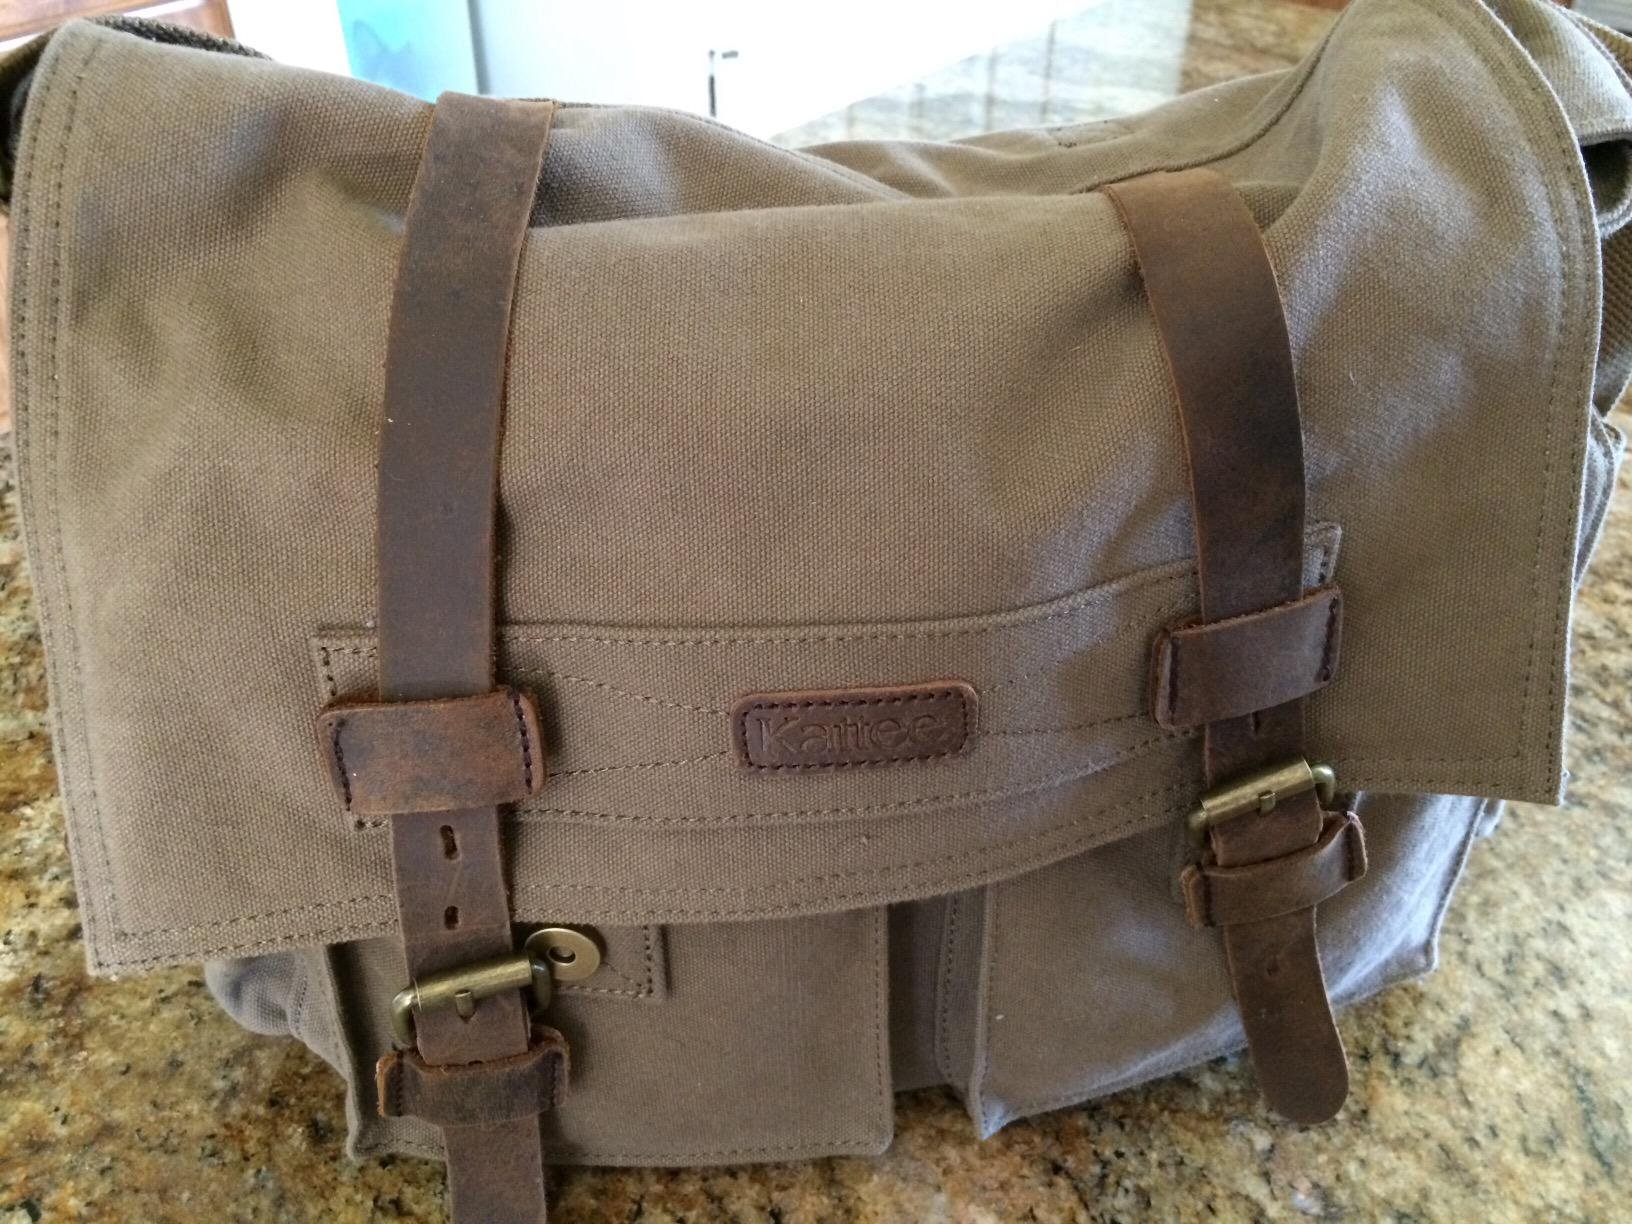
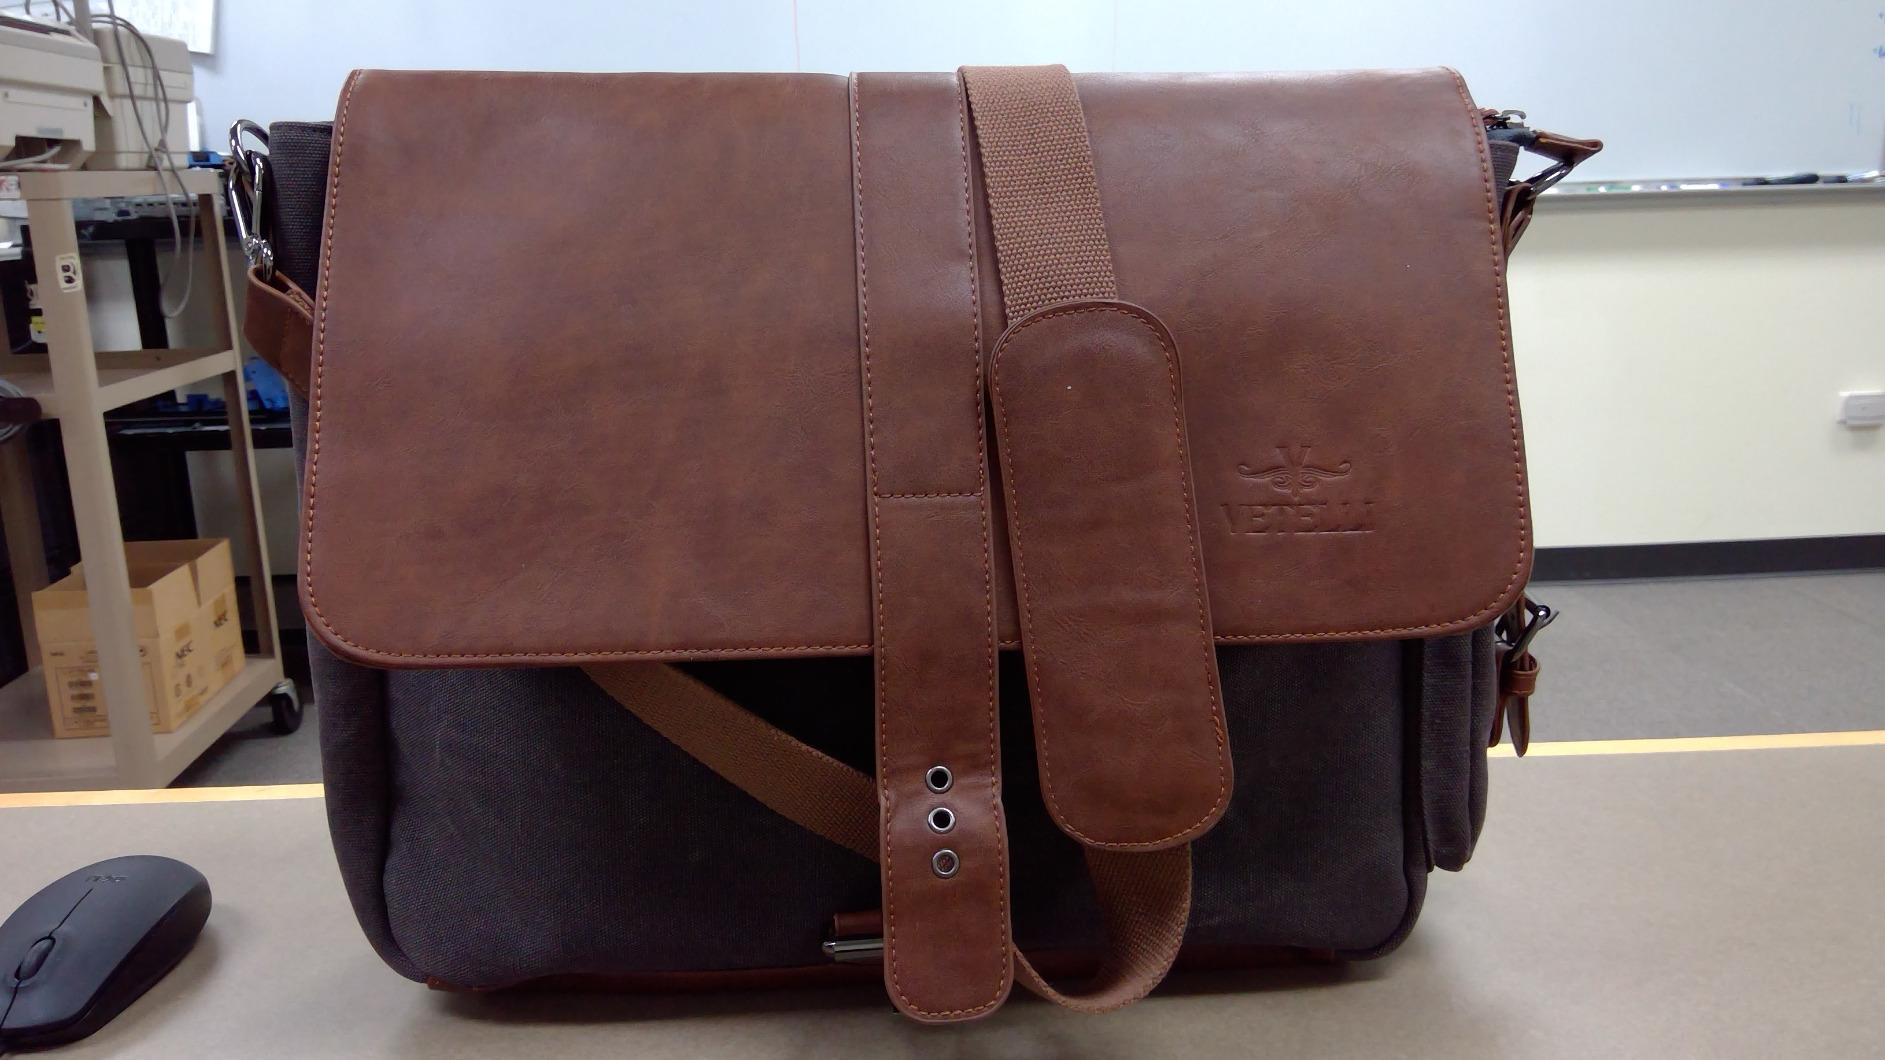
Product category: bag
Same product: no